Ratchaburi F.C.

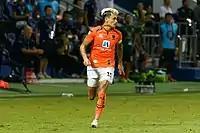
Philip Roller, captain of the team from 2019 to 2021

In the 2017 season, Ratchaburi continued to progress under Pacheta's stewardship, and with a team containing half blood players Philip Roller and Kevin Deeromram reached league finish as 6th place as well as reaching the semi-final of the League Cup losing 0–1 to Chiangrai United at Supachalasai Stadium.